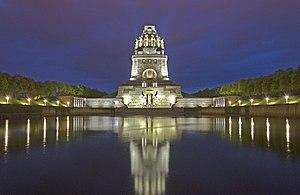
Leipzig [lɛpsik] est une ville-arrondissement d'Allemagne centrale, au nord-ouest du Land de Saxe. Avec plus de 570 000 habitants, elle est la ville la plus peuplée de la Saxe, devant Dresde, la capitale politique du Land.